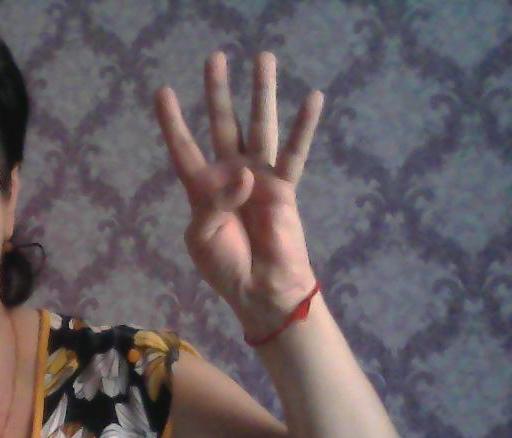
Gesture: four